Island of Montreal

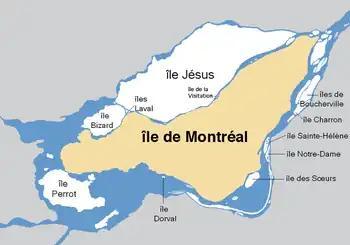
The Island of Montreal is a croissant-shaped island, part of the Hochelaga Archipelago.

Near the Ottawa shore at the western end of island, the Ottawa River widens into Lac des Deux-Montagnes. A natural watercourse there, between the island and Île Perrot, has been improved by the island's Sainte-Anne-de-Bellevue Canal. These waterways, connecting Lac des Deux-Montagnes with Lake Saint-Louis, constitute one of the places where the Ottawa flows into the St. Lawrence.